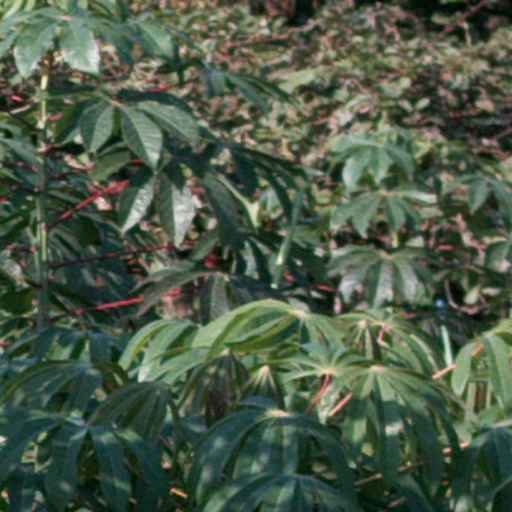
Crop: cassava